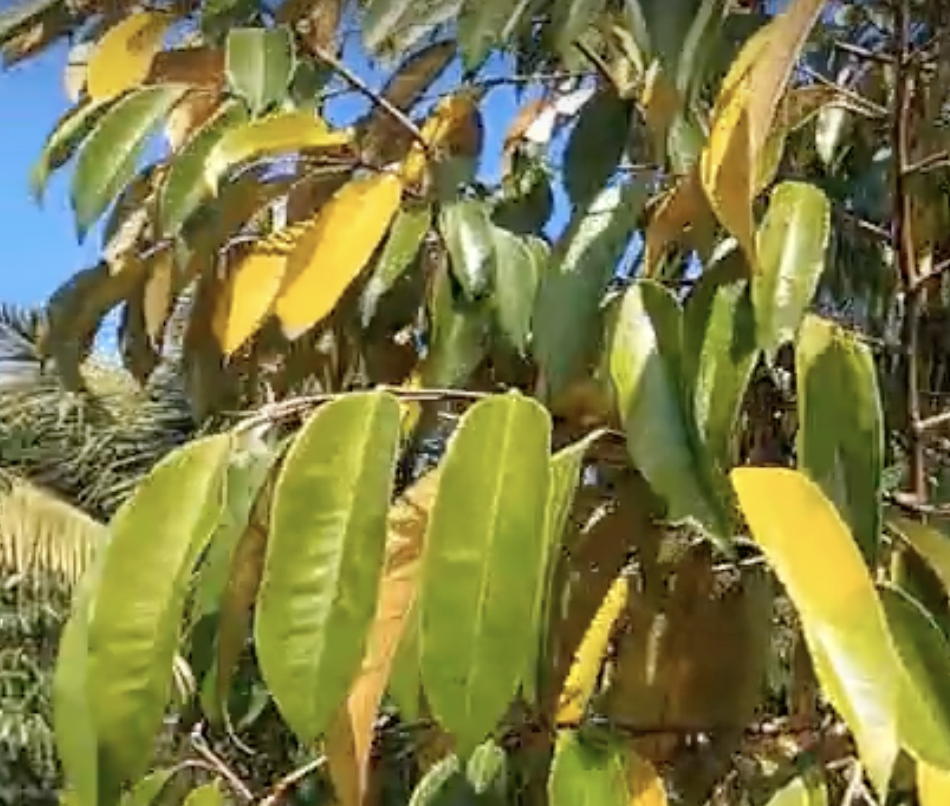
Label: yellow_leaf